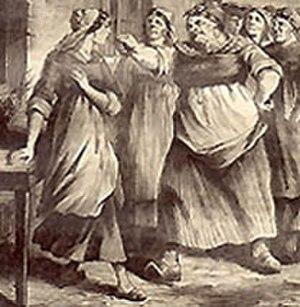
Ernest Capendu
François-Pierre-Ernest Capendu né le 30 novembre 1825 à Paris et décédé le 19 mai 1868 à Paris, est un écrivain français du XIXᵉ siècle.